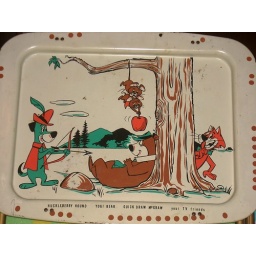
TV Tray Yogi under tree